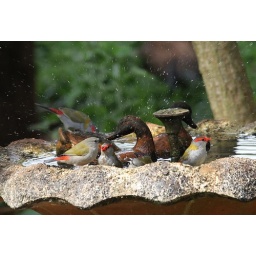
wild adult birds in my bird bath